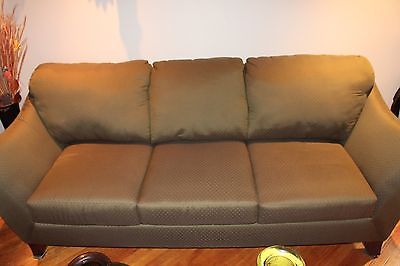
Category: sofa